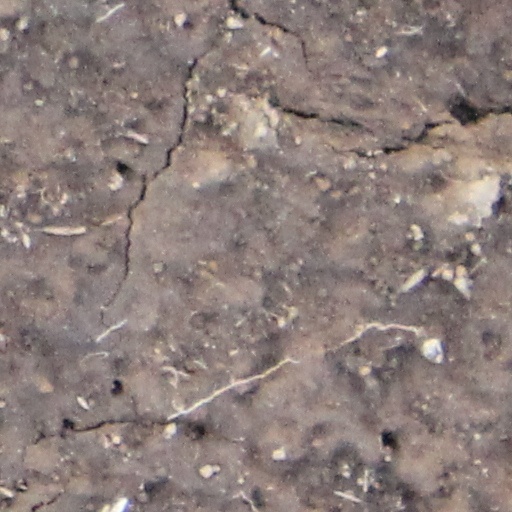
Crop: wheat